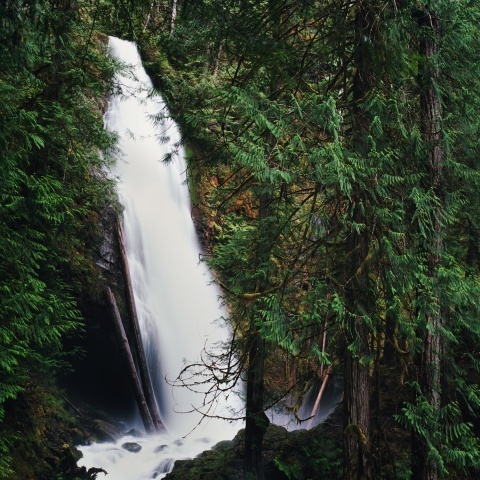
Label: not_food